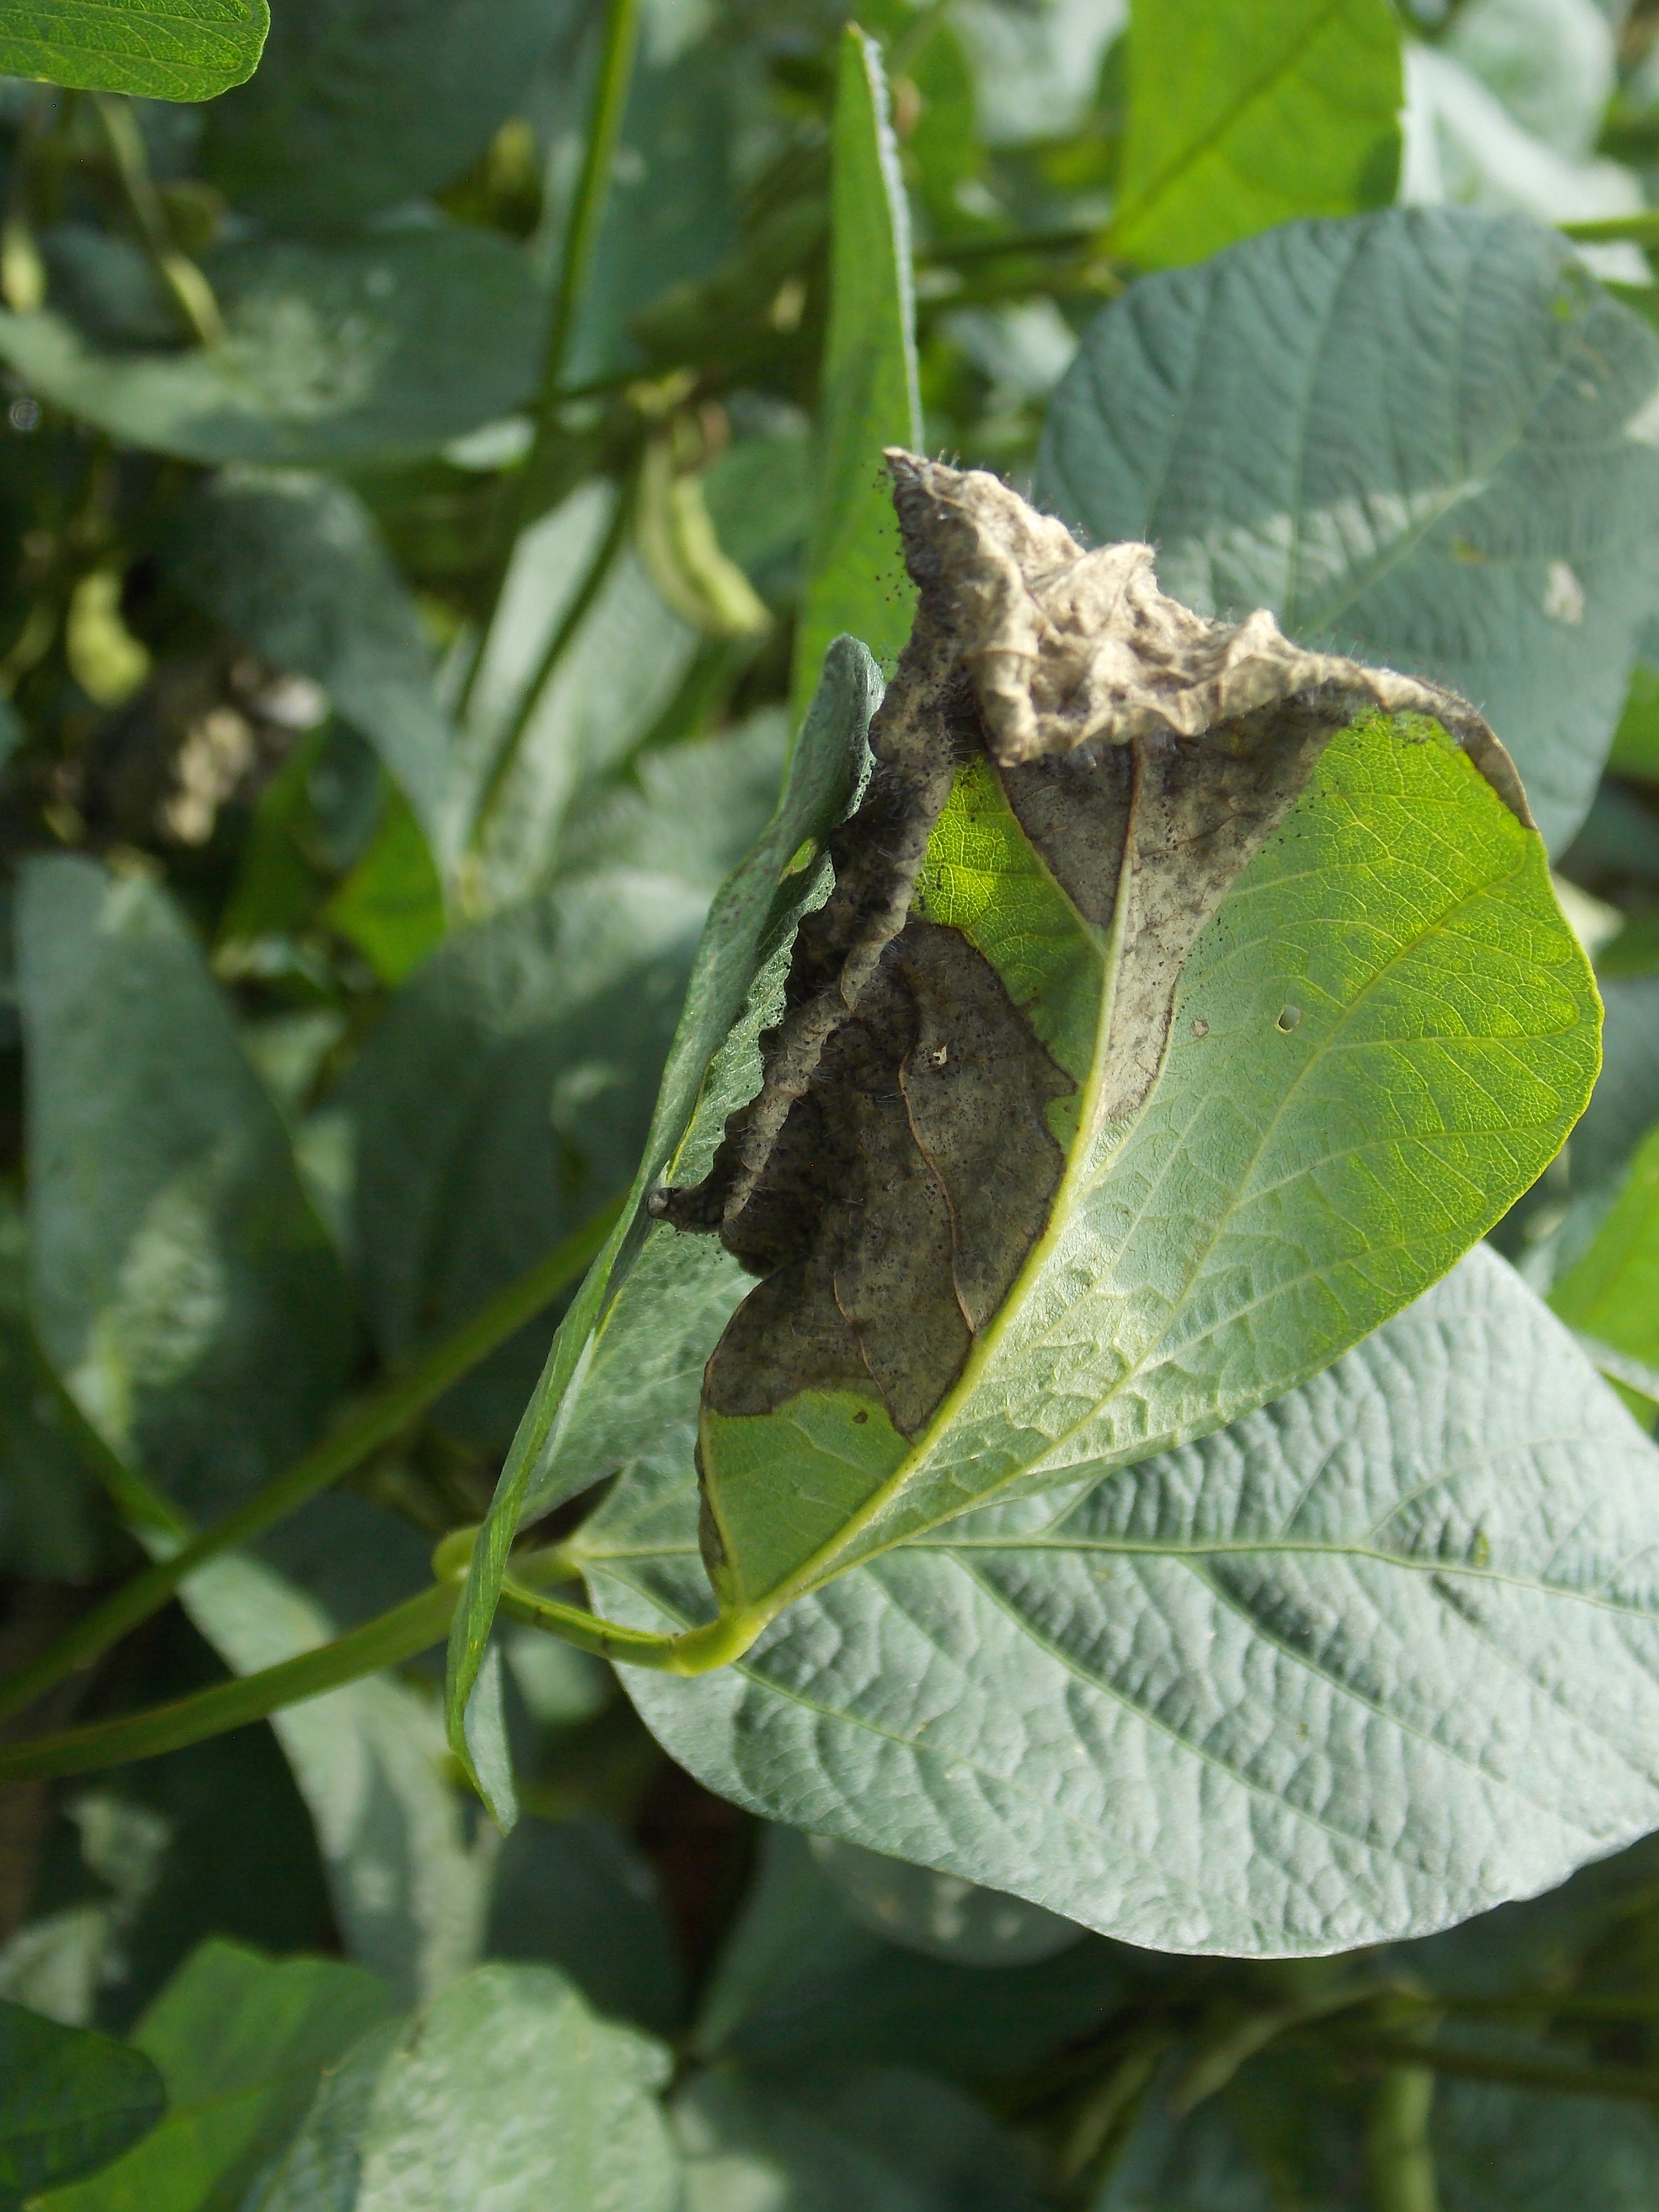
Label: Disease